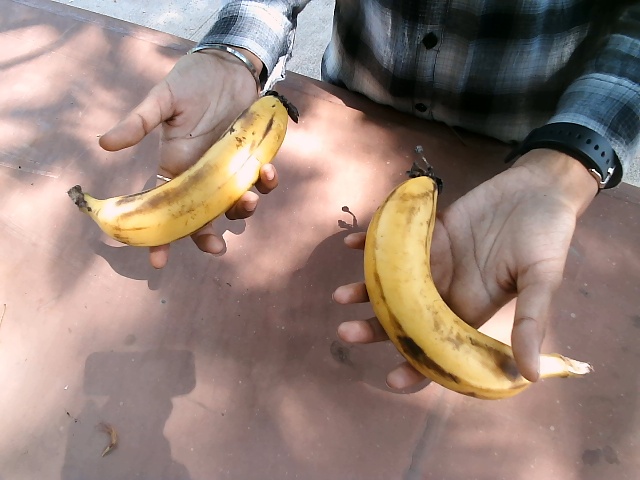
Label: Ripe_Banana